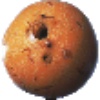
Label: Granadilla 1